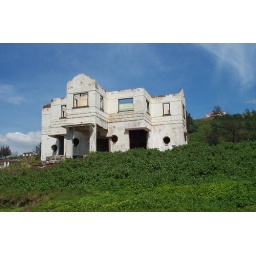
Summer home plundered by those who needed the roof more than the present owners.